Elsie Widdowson

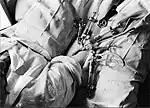
Injecting minerals into Dr. Widdowson's arm

Widdowson showed that a newborn human infant has 16 percent of its weight as fat, much greater than the one or two percent of other species. She also studied the importance of the nutritional content of infant diets, specifically, vitamins and minerals in natural and artificial human milk. Her work led to revised standards for breast milk substitutes in the UK in the 1980s.